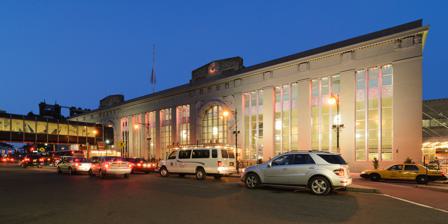
Building: Newark Penn Station
Country: United States of America
Year built: 1935
Transportation center in Newark, New Jersey Newark Penn Penn Station's main entrance in June 2015 General information Other names Newark (PATH) Location 1 Raymond Plaza West Newark, New Jersey United States Owned by NJ Transit Line(s) Amtrak Northeast Corridor Distance 10.0 miles (16.1 km) from New York Penn Station Platforms Upper level: 1 side platform Main level: 3 island platforms , 2 side platforms Lower level: 2 island platforms, 3 side platforms Tracks 6 (Northeast Corridor), 2 (PATH), 5 (Newark Light Rail) Train operators Amtrak , NJ Transit , Newark Light Rail , PATH Bus stands 12 Connections NJ Transit Bus : 1 , 5 , 11 , 21 , 25 , GO25 , 28 , 29 , 30 , 31 , 34 , 39 , 40 , 41 , 44 , 62 , 65 , 66 , 67 , 70 , 71 , 72 , 73 , 76 , 78 , 79 , 108 , 319 , 361 , 375 , 378 Greyhound Lines Fullington Trailways FlixBus Rutgers University Shuttle Construction Parking Paid parking nearby Bicycle facilities No Accessible Yes Other information Station code Amtrak : NWK IATA code ZRP Fare zone 1 (NJT) History Opened March 24, 1935 Rebuilt 2007 Passengers 2017 27,695 avg. weekday (NJT) 2018 8,789,165 annually 1.4% (PATH) Rank 3 of 13 (PATH) FY 2023 671,703 annually (Amtrak) Services Preceding station Amtrak Following station Metropark toward Washington, D.C. Acela New York toward Boston South Trenton toward Chicago Cardinal New York Terminus Trenton toward Charlotte Carolinian Metropark One-way operation Crescent Trenton toward New Orleans Newark Airport toward Harrisburg Keystone Service Metropark toward Savannah Palmetto Trenton toward Pittsburgh Pennsylvanian Trenton toward Miami Silver Meteor Newark Airport toward Norfolk , Newport News or Roanoke Northeast Regional New York toward Boston South or Springfield Metropark weekends toward Washington, D.C. Vermonter New York toward St. Albans Preceding station NJ Transit Following station Newark Airport toward Trenton Northeast Corridor Line Secaucus Junction toward New York Penn Station Newark Airport toward Bay Head North Jersey Coast Line Union toward High Bridge Raritan Valley Line Secaucus Junction limited service toward New York Penn Station Hoboken limited service Terminus NJPAC/Center Street toward Newark Broad Street Broad Street – Newark Penn Terminus Military Park toward Grove Street Grove Street – Newark Penn Preceding station PATH Following station Terminus NWK–WTC Harrison toward World Trade Center Former services Preceding station Amtrak Following station Trenton toward Washington, D.C. Metroliner New York Terminus Metropark Until 2005 toward Washington, D.C. Trenton toward Chicago Three Rivers 1995–2005 Broadway Limited Until 1995 Trenton toward Kansas City National Limited Trenton toward Washington, D.C. Montrealer New York toward Montreal Trenton toward Miami Silver Star 1971–2024 New York Terminus Preceding station NJ Transit Following station Atlantic City Terminus ACES 2009–2011 New York Penn Station Terminus Preceding station Conrail Following station Bound Brook toward Reading Terminal Crusader and Wall Street 1976–1981 Terminus Bound Brook toward West Trenton West Trenton Line 1981–1982 ( NJ Transit ) Preceding station Pennsylvania Railroad Following station Newark South Street toward Chicago Main Line Manhattan Transfer toward New York or Exchange Place Newark South Street toward New Brunswick New Brunswick Line Preceding station Lehigh Valley Railroad Following station Townley toward Buffalo Main Line Manhattan Transfer toward New York Meeker Avenue toward Buffalo Main Line Preceding station Central Railroad of New Jersey Following station Roselle Park toward Scranton Main Line After 1967 Terminus Pennsylvania Station U.S. National Register of Historic Places Coordinates 40°44′5″N 74°9′51″W / 40.73472°N 74.16417°W / 40.73472; -74.16417 Area 5 acres (2 ha) Built 1935 Architect McKim, Mead & White Architectural style Classical Revival, Art Deco NRHP reference No. 78001760 Added to NRHP December 20, 1978 Newark Penn Station is an intermodal passenger station in Newark, New Jersey . One of the New York metropolitan area 's major transportation hubs, Newark Penn Station is served by multiple rail and bus carriers, making it the seventh busiest rail station in the United States , and the fourth busiest in the New York City metropolitan area. Located at Raymond Plaza between Market Street and Raymond Boulevard , the station is served by three NJ Transit commuter rail lines, the Newark Light Rail , the PATH rapid transit system, and all 10 of Amtrak 's Northeast Corridor services, including the Acela . The station is also Newark's main intercity bus terminal; it is served by carriers Greyhound , Bolt , and Fullington Trailways . Additionally, it is served by 33 local and regional bus lines operated by NJ Transit Bus Operations . History Market Street Station, 1911 Market Street under Newark Penn Station, June 1935 Designed by the renowned architectural firm McKim, Mead & White , the same team behind the Pennsylvania Railroad's original New York Penn Station ten miles to the east, the station has Art Deco and Neo-Classical features. The main waiting room has medallions showing the history of transportation, from wagons to steamships to cars and airplanes, the eventual doom of the railroad age. Chandeliers are decorated with Zodiac signs. The building was dedicated on March 23, 1935; the first regular train to use it was a New York– Philadelphia express at 10:17 on March 24. The new station was built alongside (northwest of) the old station, which was then demolished and replaced by the southeast half of the present station, completed in 1937. Except for the separate, underground Newark Light Rail station, all tracks are above street level. It was to be one of the centerpieces of Pennsylvania Railroad 's (PRR's) train network, and to become a transfer point to the Hudson and Manhattan Railroad (now PATH), which was partially funded by the PRR, for travel to lower Manhattan . PRR then scheduled 232 weekday trains through Newark, about two-thirds of them to or from New York Penn Station and the rest to/from Exchange Place in Jersey City . CNJ train at Newark Penn Station, July 1969 The station itself, the adjacent 230-foot Dock Bridge over the Passaic River (the longest three-track railway lift span in existence at the time) and the realignments of the Newark City Subway (now Newark Light Rail ) and H&M cost $42 million, borne almost evenly by the PRR and the City of Newark. The City Subway extension and H&M realignment opened on June 20, 1937, and the nearby Manhattan Transfer station was closed, along with the H&M's original Park Place station . The Port of New York Authority (now the Port Authority of New York and New Jersey ) bought the bankrupt H&M Railroad and reorganized it as Port Authority Trans-Hudson in 1962. New Jersey Department of Transportation's Aldene Plan redirected Central Railroad of New Jersey and Reading Railroad trains from Communipaw Terminal in Jersey City to Newark Penn Station in 1967. The Pennsylvania Railroad merged with longtime rival New York Central Railroad in 1968 to form Penn Central Railroad , but Newark kept the name "Penn Station." In 1970, Penn Station became the sole intercity station in Newark when the Erie Lackawanna ran its last intercity trains through Broad Street Station. After Amtrak took over inter-city service in 1971, Penn Central continued to operate commuter service, despite being bankrupt. In 1976 the New Jersey Department of Transportation acquired Penn Central, Reading and Jersey Central passenger service, which included lines from as far away as Philadelphia's SEPTA diesel service along the West Trenton Line, with Conrail operating service under contract. New Jersey Transit acquired the rail line north of West Trenton in 1982, and established its rail operations division in 1983, acquiring almost all commuter rail service from Conrail within the state. When Gateway Center and the Newark Legal Center were built, skybridges were also installed to connect these office buildings to Penn Station. Newark Penn Station was extensively renovated in 2007, with restoration of the facade and historic interior materials (e.g., plaster ceilings, marble and limestone, windows, lighting fixtures), as well as train platform and equipment improvements. In 2017, the Port Authority of New York and New Jersey conducted a study on extending PATH's Newark–World Trade Center line from Penn Station to Newark Liberty International Airport Station so that passengers could transfer to Newark Liberty International Airport 's AirTrain Newark . In August 2019 the United States Department of Transportation awarded $18.4 million to NJ Transit to rehabilitate and repair Platform "D" that serves Tracks 3 & 4 and is a major transfer point for Amtrak and NJ Transit. On the morning of December 14, 2023, NJ Transit service was delayed for 45 minutes at Newark Penn Station because a long-horned bull was running loose along one of the station's tracks. The bull, who had escaped from a nearby slaughterhouse , was tranquilized , safely removed from the tracks, and transported to Skylands Animal Sanctuary in Wantage , where he was named Ricardo. In 2023 ground was broken on the Mulberry Commons Pedestrian Bridge, a 1 ⁄ 2 -mile (0.80 km) footbridge over McCarter Highway and the Northeast Corridor and a new train hall entrance with direct access to the platforms at Newark Penn. It will connect Mulberry Commons to Peter Francisco Park in the Ironbound , and eventually link to Newark Riverfront Park . Current operations Amtrak Newark Penn is served by all 10 services running along the Northeast Corridor . In 2014, Newark Penn was the 14th busiest station in the Amtrak system, the eighth busiest in the Mid-Atlantic region (behind New York Penn, Washington Union , Philadelphia , Baltimore Penn , Albany-Rensselaer , BWI Airport and Wilmington ) and by far the busiest of the six Amtrak stations in New Jersey. Since the 1970s, it has been the only intercity rail station in heavily populated northeastern New Jersey. Due to the wide availability of alternatives, including the Northeast Regional and Acela , passengers are not usually allowed to use Amtrak's long distance trains to Florida , New Orleans , or Chicago for local travel between Newark and New York. Newark Penn Station carries the IATA airport code of ZRP. NJ Transit Three NJ Transit commuter rail lines converge here: the Northeast Corridor Line , North Jersey Coast Line and the Raritan Valley Line . The former two continue to New York at all times via Secaucus Junction . The Raritan Valley Line generally terminates here, with the exception of certain off-peak weekday trains that continue to New York and one inbound weekday train that continues to Hoboken. Formerly, the North Jersey Coast Line also offered limited service to Hoboken, though present-day schedules have eliminated this service. PATH Newark Penn Station is the western terminus of the Newark–World Trade Center line of the PATH train, operated by the Port Authority of New York and New Jersey . Trains discharge on Platform H (upper level) and return to service on the lower level (platform B/C). Until the opening of Secaucus Junction in 2003, NJ Transit commuter rail passengers and Amtrak intercity passengers had to transfer to PATH here in order to reach Jersey City or Hoboken . Newark Light Rail On the lower level is the southern terminus of the Newark Light Rail (formerly the Newark City Subway), with three outbound tracks and two inbound tracks. Passengers on this light rail system from Newark and its nearby suburbs can transfer to Amtrak, NJ Transit or PATH trains, or travel to Newark Broad Street or downtown Newark . The Broad Street extension, opened in 2006, was intended to ease transfers between the former Erie Lackawanna commuter routes that call at Broad Street and the Amtrak and former PRR commuter routes that call at Newark Penn Station. Previously, passengers had to make their own way (usually by taxi or bus) between the two stations. Tracks and platforms v t e Track layout Legend Main level to Harrison to Hoboken Terminal , Secaucus Junction , or New York Passaic River to upper level 5 4 3 2 M 1 A from upper level to Union , Newark Liberty , or Metropark Upper level from main level H to main level Newark Penn Station has eight tracks and six platforms for both NJT and PATH (Newark Light Rail not included), but PATH trains from NYC arrive on the upper level and ones from South Street arrive on the lower level. Track A is less used and has a side platform, usually for Raritan Valley Line arrivals. Trains relay and lay-up at Hudson Yard in Harrison before returning on Track 5 for the reverse trip. Occasionally used by Amtrak trains to New York Penn Station. Track 1 is normally used by New Jersey Transit trains to New York Penn Station and is served by an island platform shared with Track M. Track 2 is typically used by northbound Amtrak and New Jersey Transit express trains. This track has an island platform that is shared with track M. Track 3 is usually used by southbound Amtrak trains, though westbound New Jersey Transit Northeast Corridor Line express trains will often use this track in the evening rush hours. This platform has an island platform shared with track 4. Track 4 is normally used by westbound New Jersey Transit trains traveling via Newark Airport or Rahway . Track 5 is usually used by westbound Raritan Valley Line trains and weekend eastbound Raritan Valley Line trains terminating. This track has a side platform. This track has closed periodically since 2013. Track M is the track for departing PATH trains to World Trade Center in Lower Manhattan . Track H is for discharging PATH trains. This upper-level track, which did not have turnstiles until SmartLink ones were installed in 2005, has stairs to Track 2, along with ramps to Tracks 3 and 4, and a separate stairway to Track 5. Trains relay and lay-up south of the station before returning on Track M for the trip to World Trade Center. There are two pairs of crossover switches south of the station for that purpose, as well as a center track from which trains can be reversed quickly. Gallery Main entrance at night Interior of main waiting room, featuring an information booth A multi-level NJ Transit train at Newark Penn Station Pedestrian ramp Main corridor to tracks Sources and notes